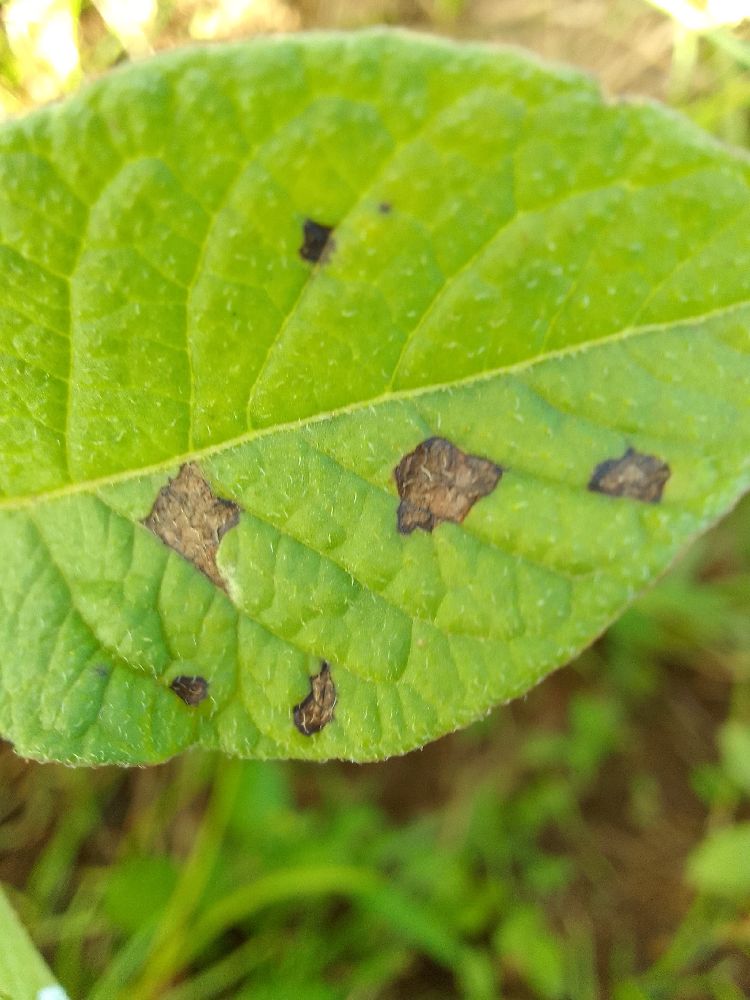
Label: Early blight